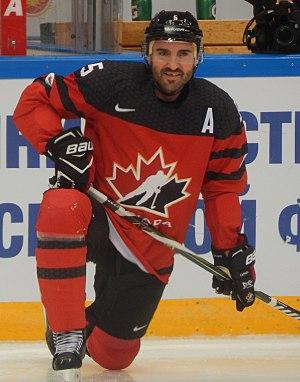
Les couleurs nationales du Canada sont le rouge et le blanc. Elles furent officiellement établies par le roi George V en 1921 et sont le plus mis en évidence sur le drapeau national du pays. Le rouge est symbolique de l'Angleterre à travers la croix de saint Georges et le blanc de l'emblème royal français depuis Charles VII.